Fay, Sarthe

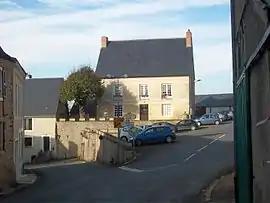
Town hall

Fay is a commune in the Sarthe department in the Pays de la Loire region in north-western France.